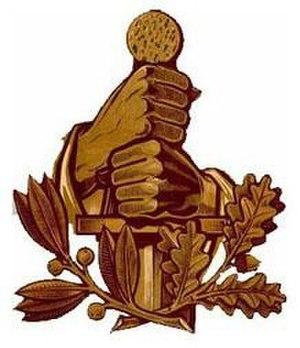
La force du Cabinda
Emmanuel Nzita, dit Manuel est un officier général et homme d'État, président du FLEC, né le 24 avril 1955, en exil République démocratique du Congo.